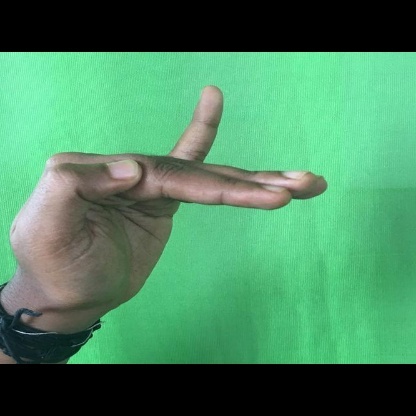
Mudra: Hamsapaksha